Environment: real
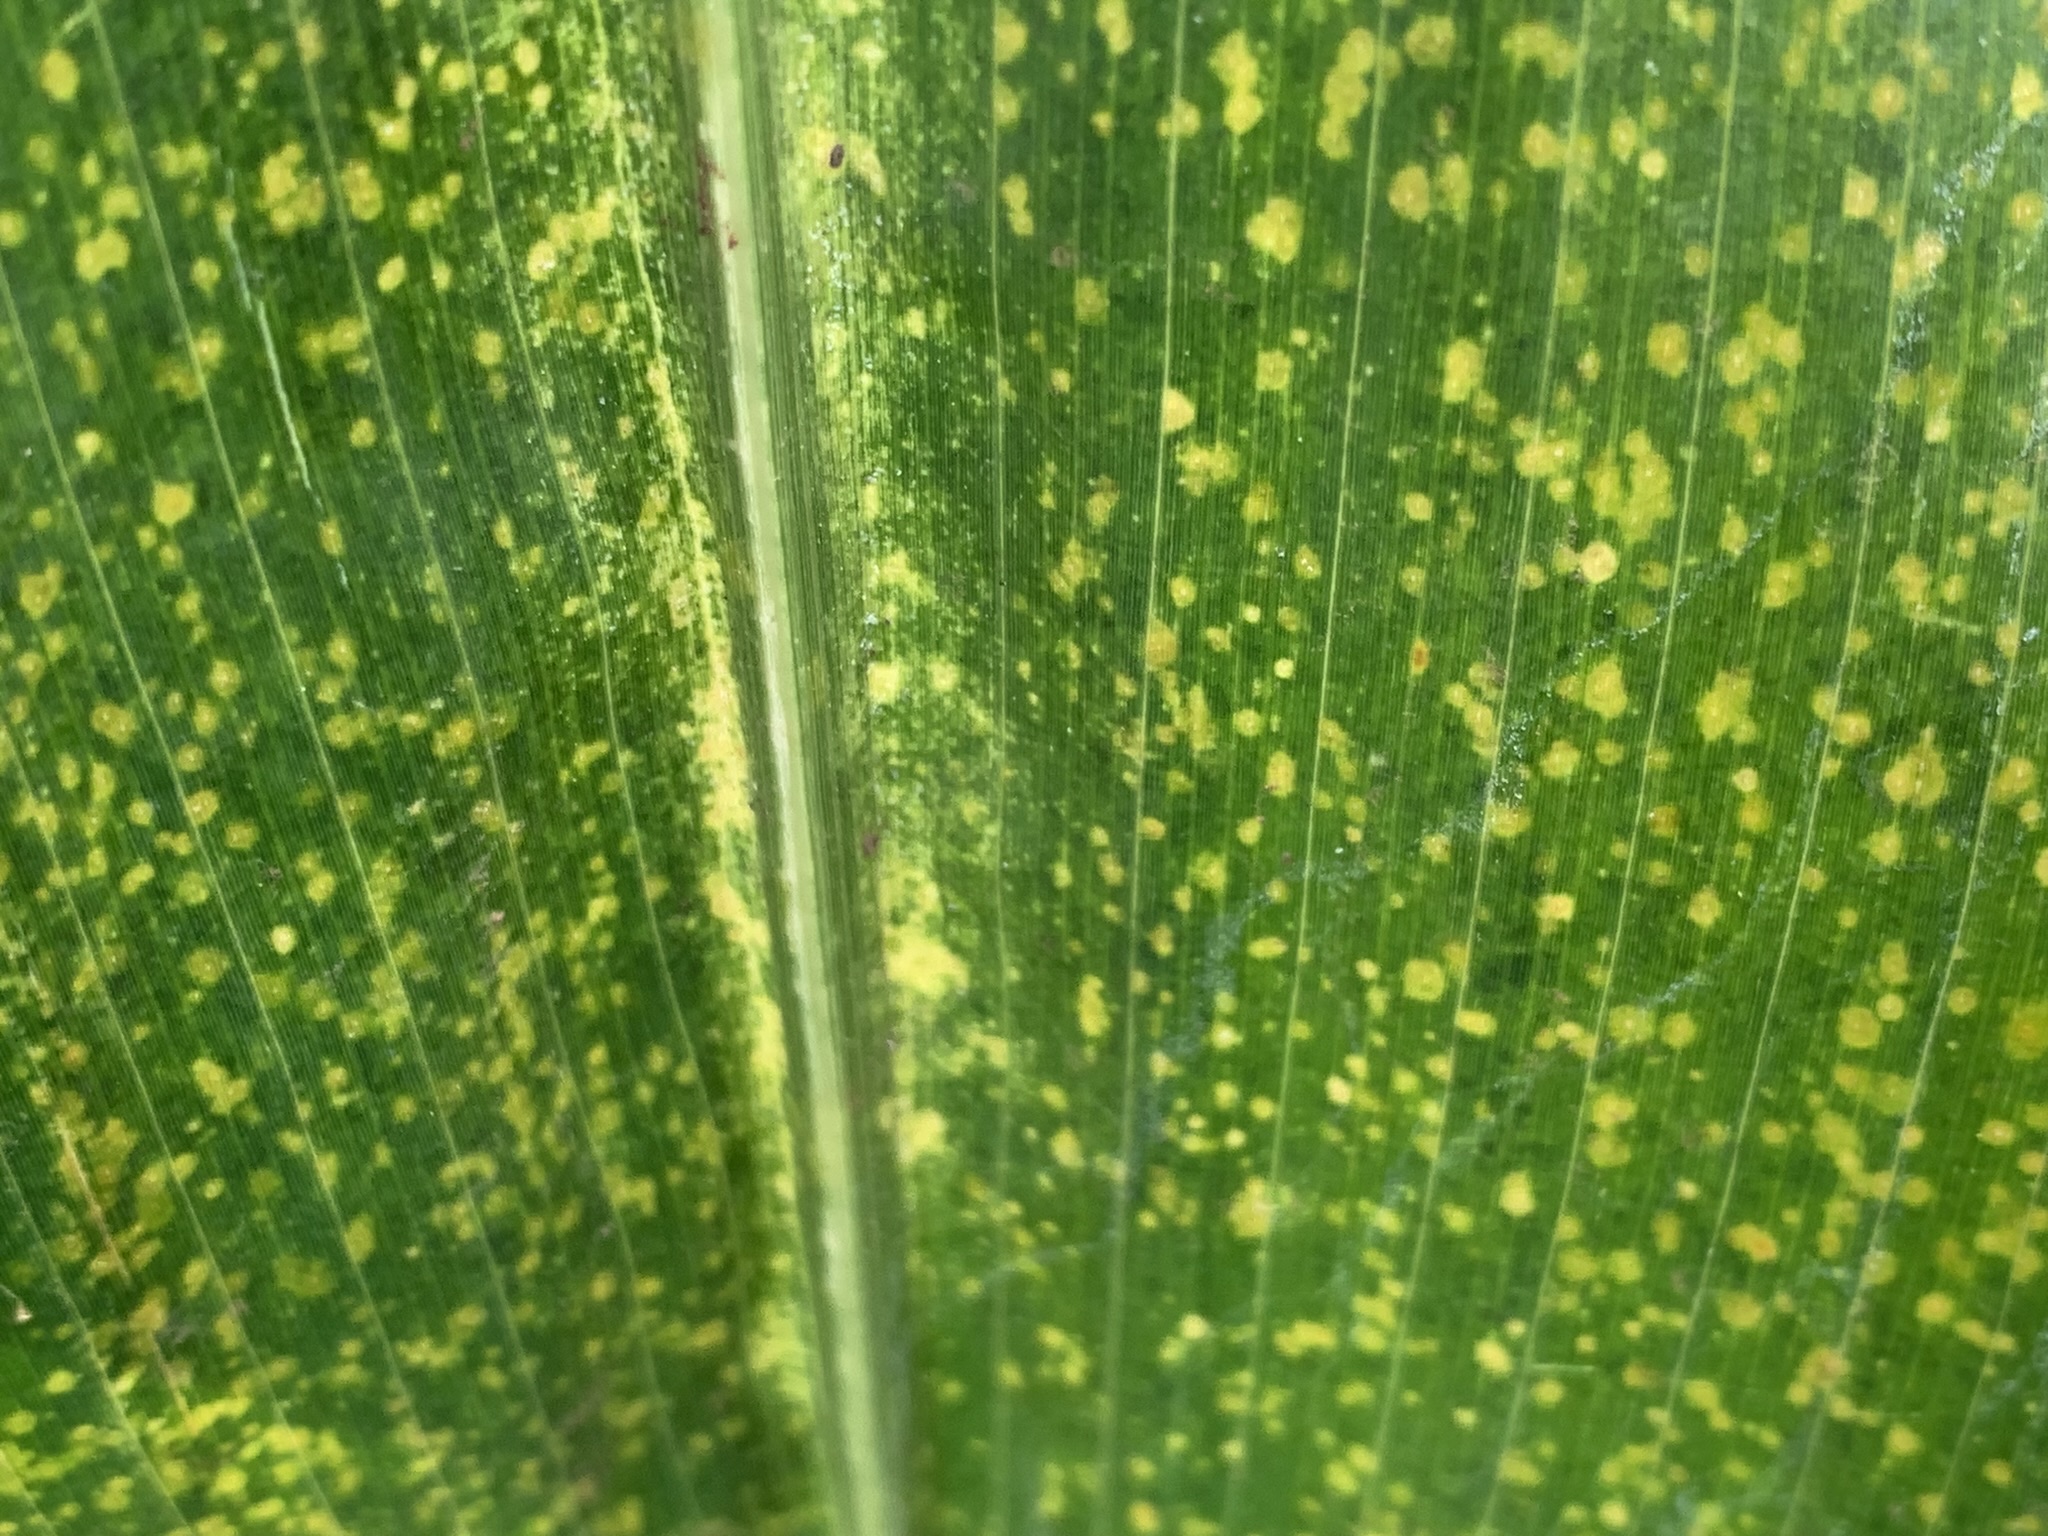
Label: lethal_necrosis